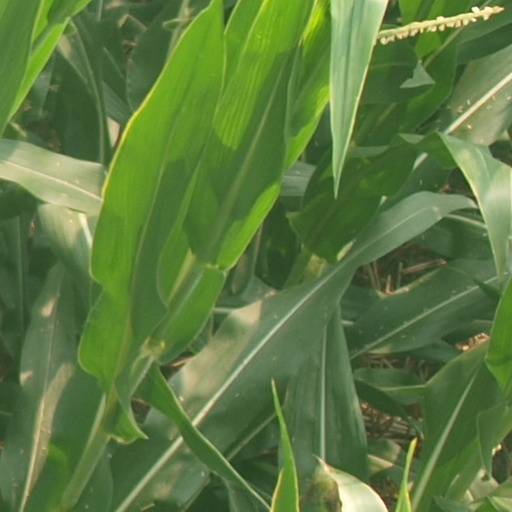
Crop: maize; corn